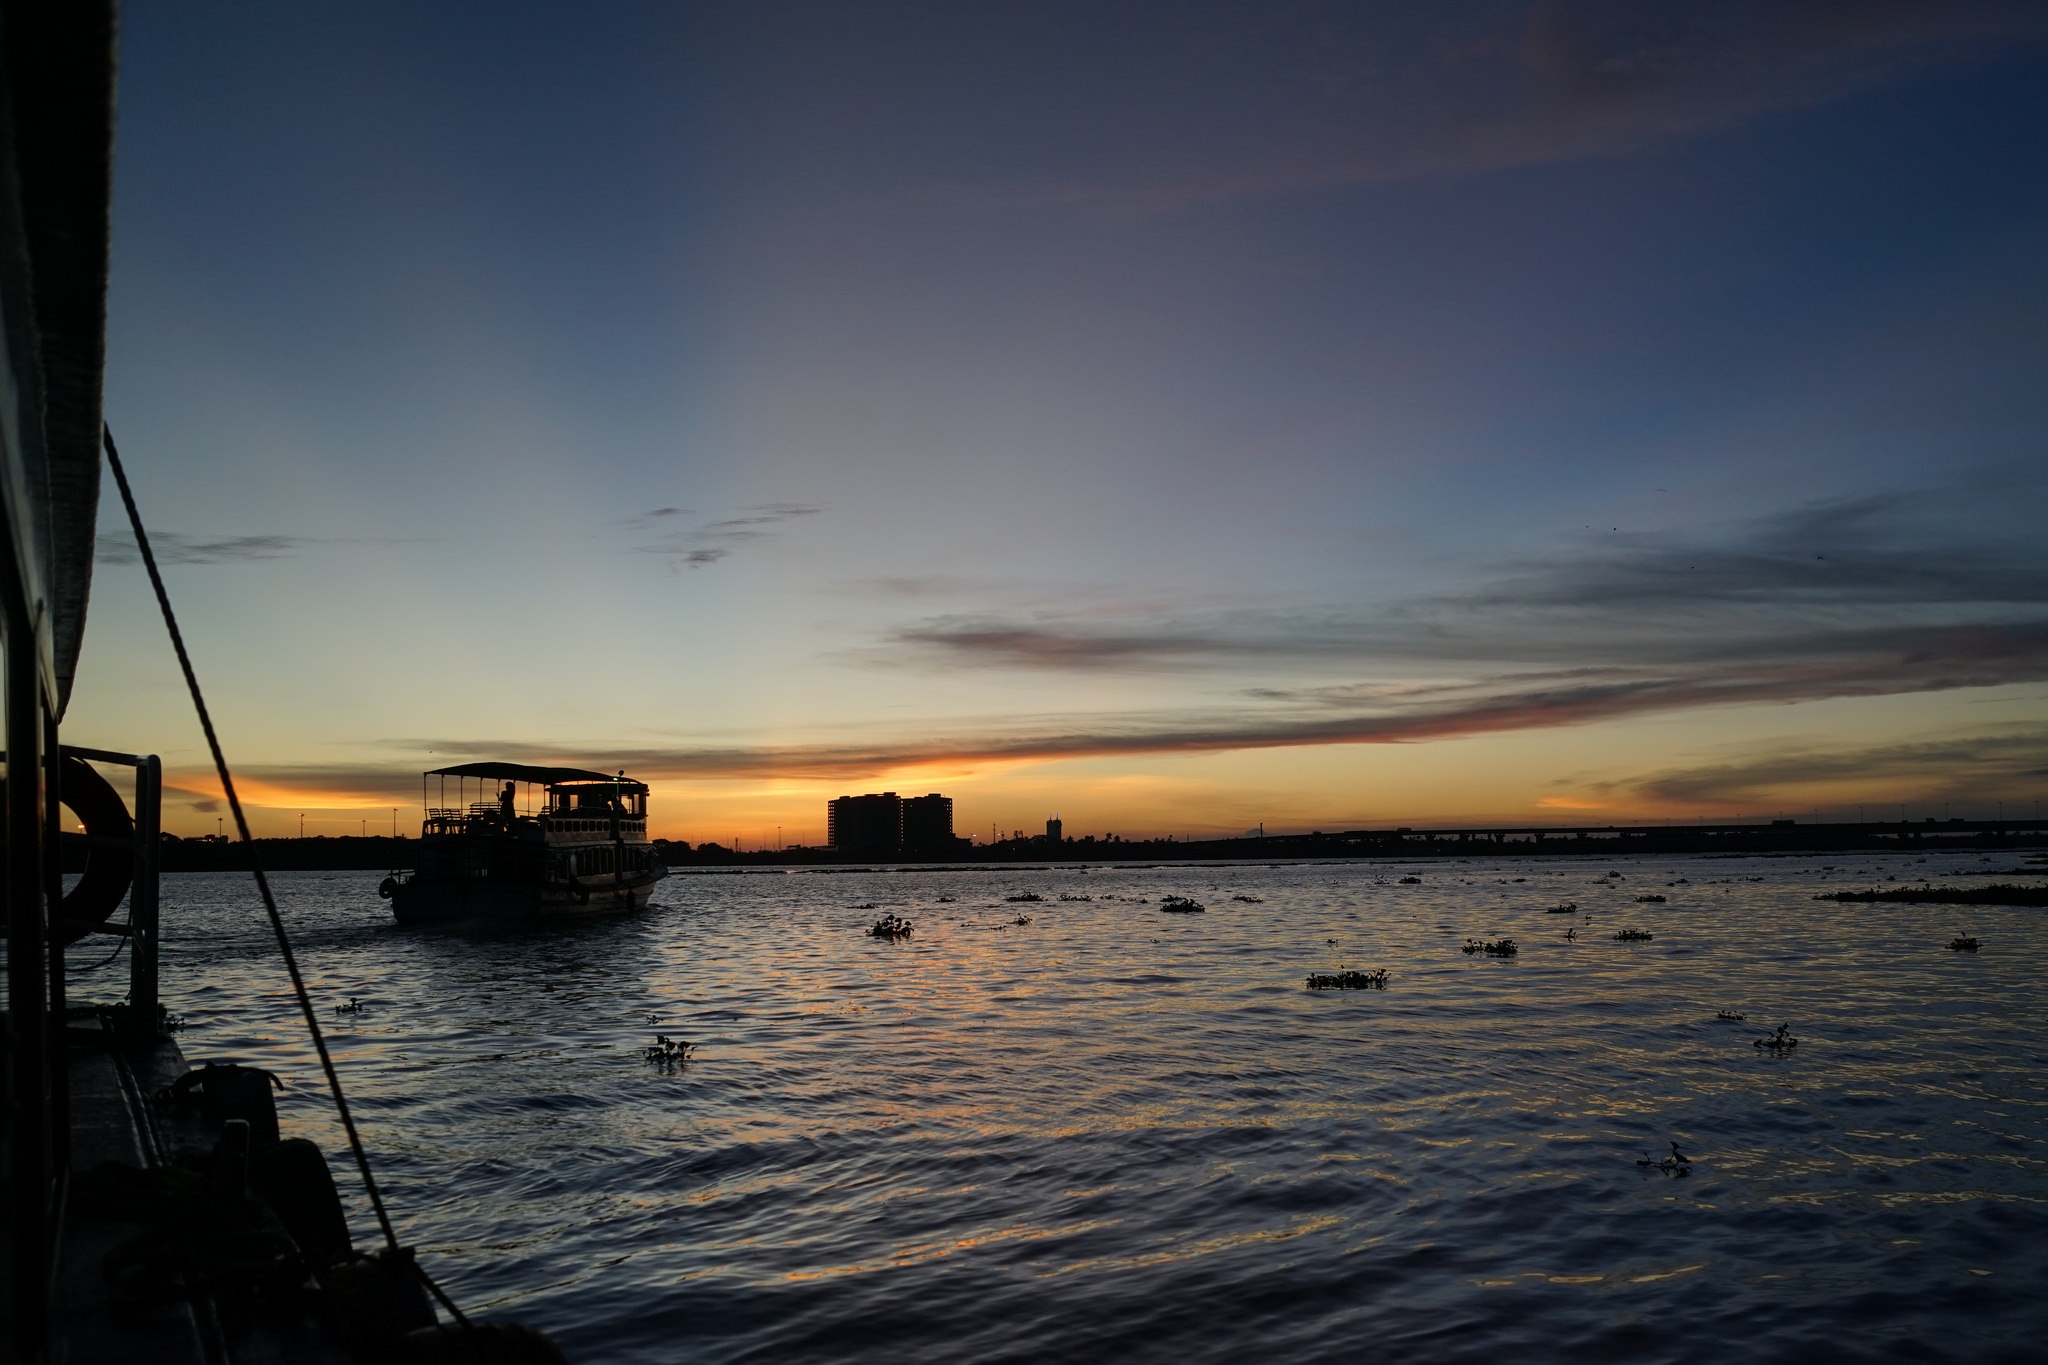
beach, sea, coast, ocean, horizon, cloud, sky, sun, sunrise, sunset, sunlight, morning, shore, wave, dawn, dusk, evening, reflection, vehicle, bay